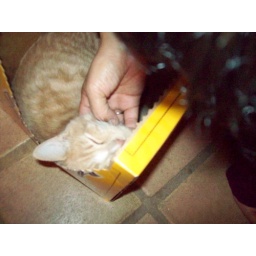
a cat in a box